Château de Tiregand

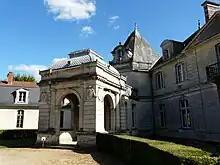
Château de Tiregand

The Château de Tiregand is a château in Creysse, Dordogne, Nouvelle-Aquitaine, France.